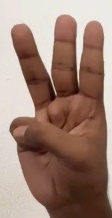
ASL sign: W